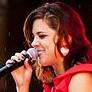
Age: 32